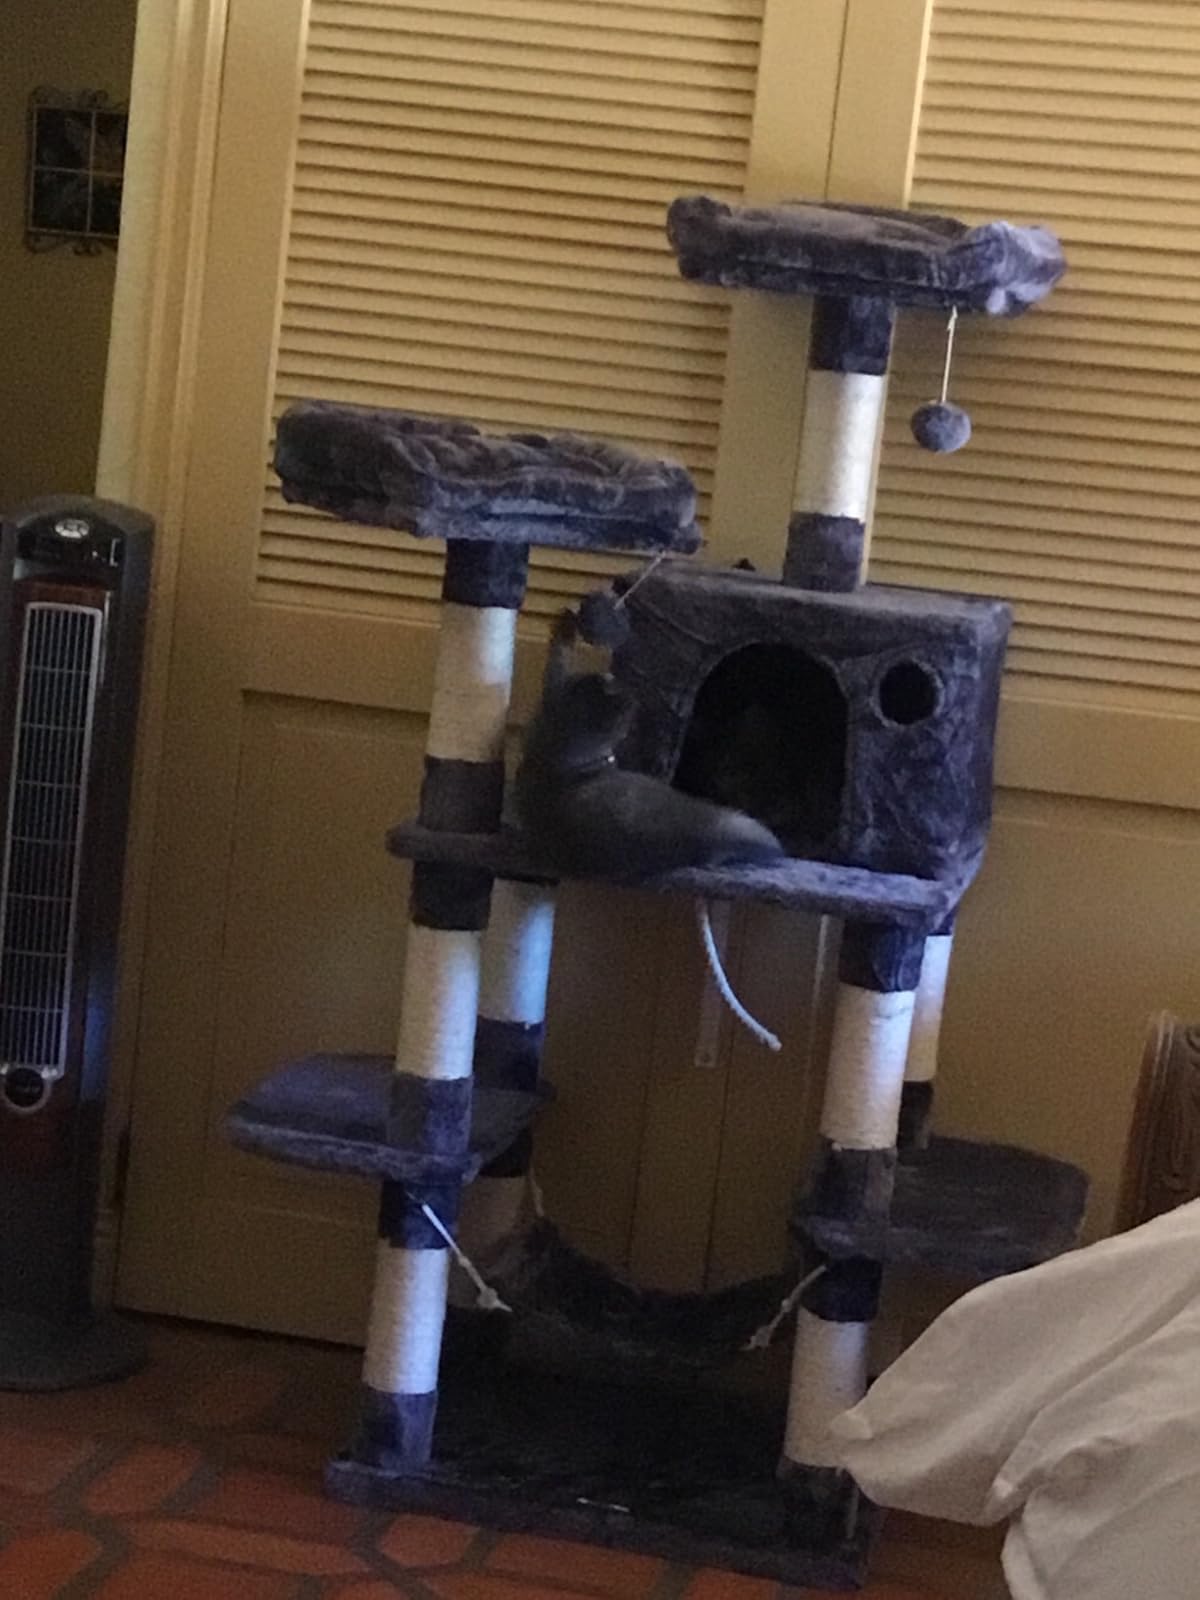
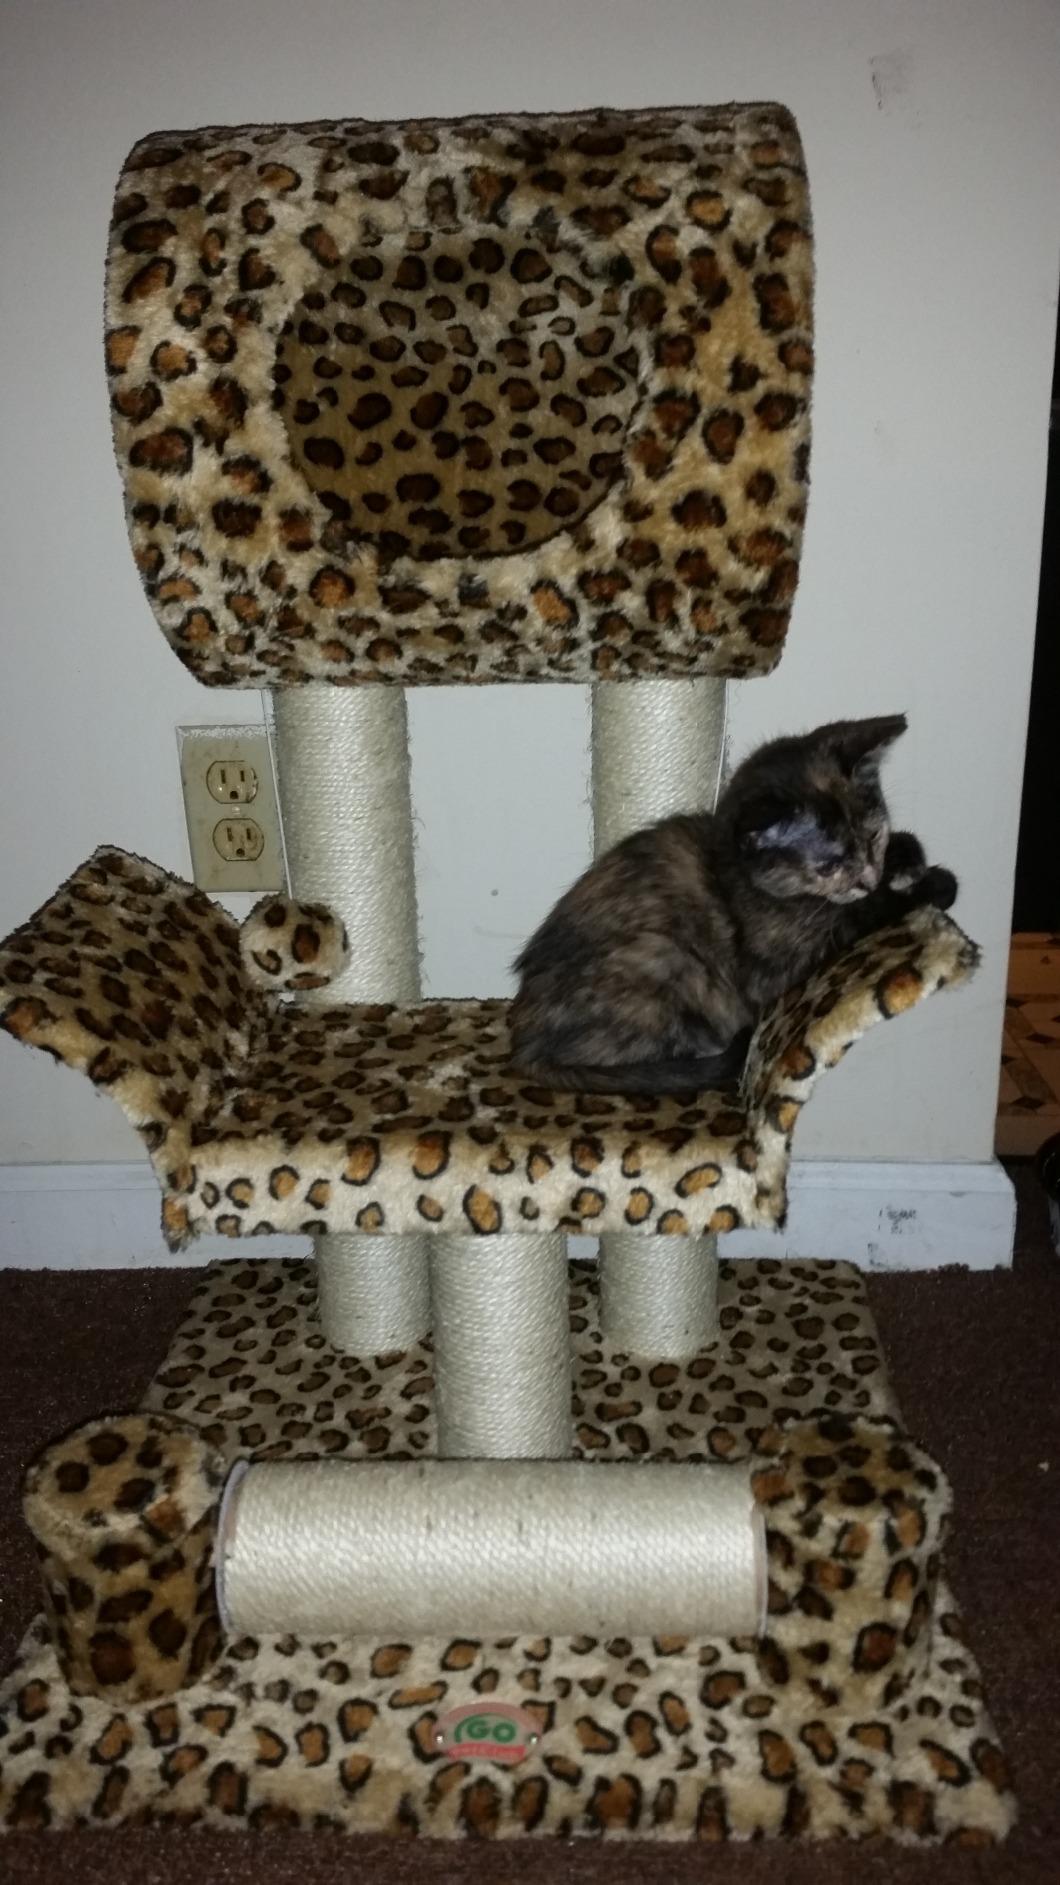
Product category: items_cat tree
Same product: no